Leptospermum lanigerum

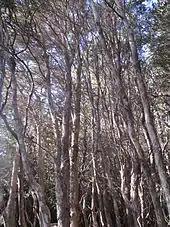
"L.lanigerum" trees growing in Tasmania.

"L. lanigerum" has a very specific relationship with fire. Like many other species within the family Myrtaceae, the seeds of "L. lanigerum" are encased in woody capsules and often remain on the tree for a number of years after reaching maturity. To be released, capsules must be subjected to fire or some other disturbance. In the days after fire, the ash enriched seed bed along with a little rain provides good conditions for seeds to germinate. The intensity of the fire is important, as too much heat can destroy the seeds as well as the capsules.